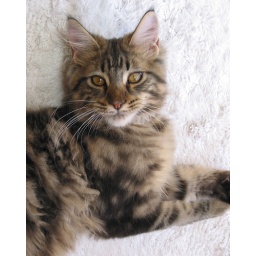
Still just a kitten &amp;quot;Odin&amp;quot; is relaxing by the patio door... He is a Norwegian forest cat